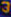
Number: 3